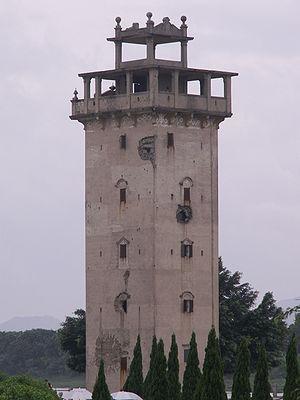
L’architecture chinoise, est depuis les années 1980, une architecture en pleine mutation. Une nouvelle génération d’architectes chinois prend la relève des premiers architectes formés en Occident au XXᵉ siècle et l’aspect architectural et urbain de la Chine se métamorphose à vive allure, aux dépens des dernières traces de l’architecture traditionnelle encore visibles, et aux dépens de l’architecture des minorités : l’architecture au Tibet, celle des oasis du Xinjiang, les yourtes des éleveurs encore en usage en Mongolie Intérieure et au nord du Xinjiang, parmi tant d’autres.